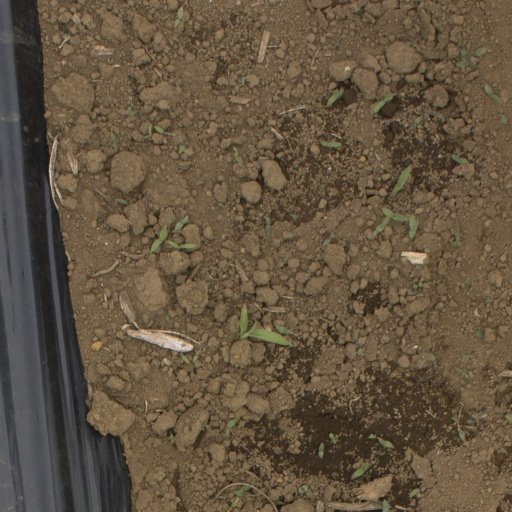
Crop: Jerusalem artichoke